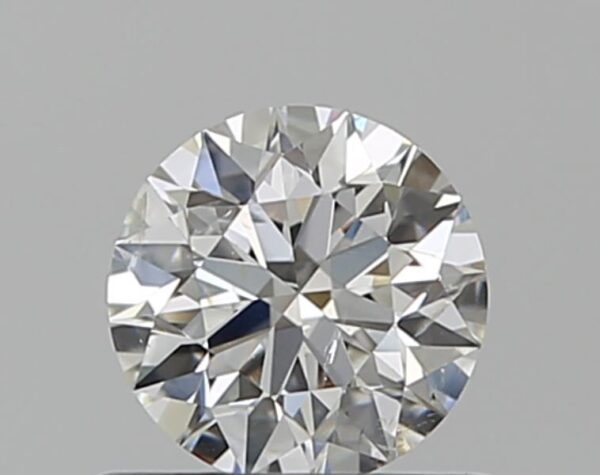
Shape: round
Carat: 0.5
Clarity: I1
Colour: H
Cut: VG
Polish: VG
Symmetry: VG
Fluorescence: N
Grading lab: GIA
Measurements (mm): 5.08 x 5.11 x 3.18